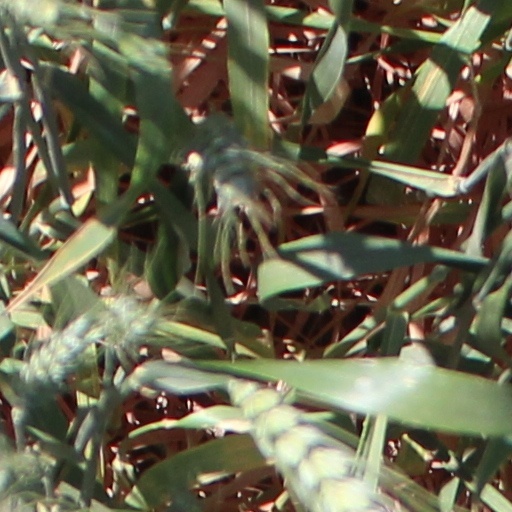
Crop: wheat